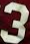
Number: 3